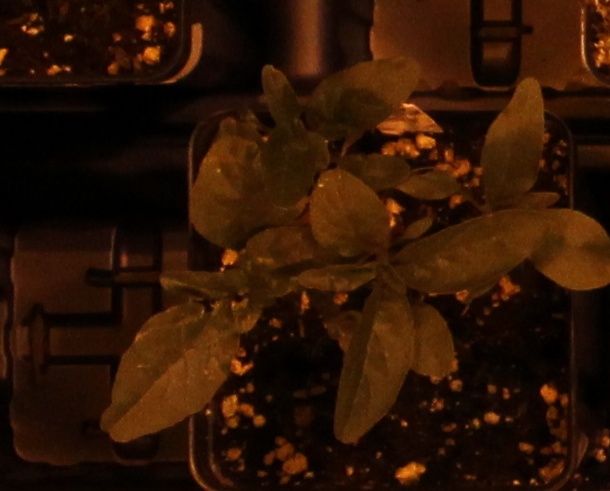
Label: Waterhemp